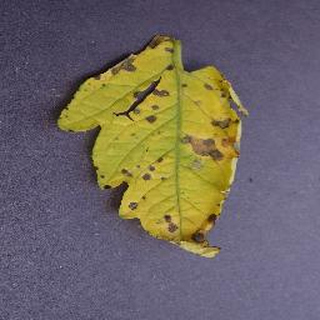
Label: tomato_septoria_leaf_spot